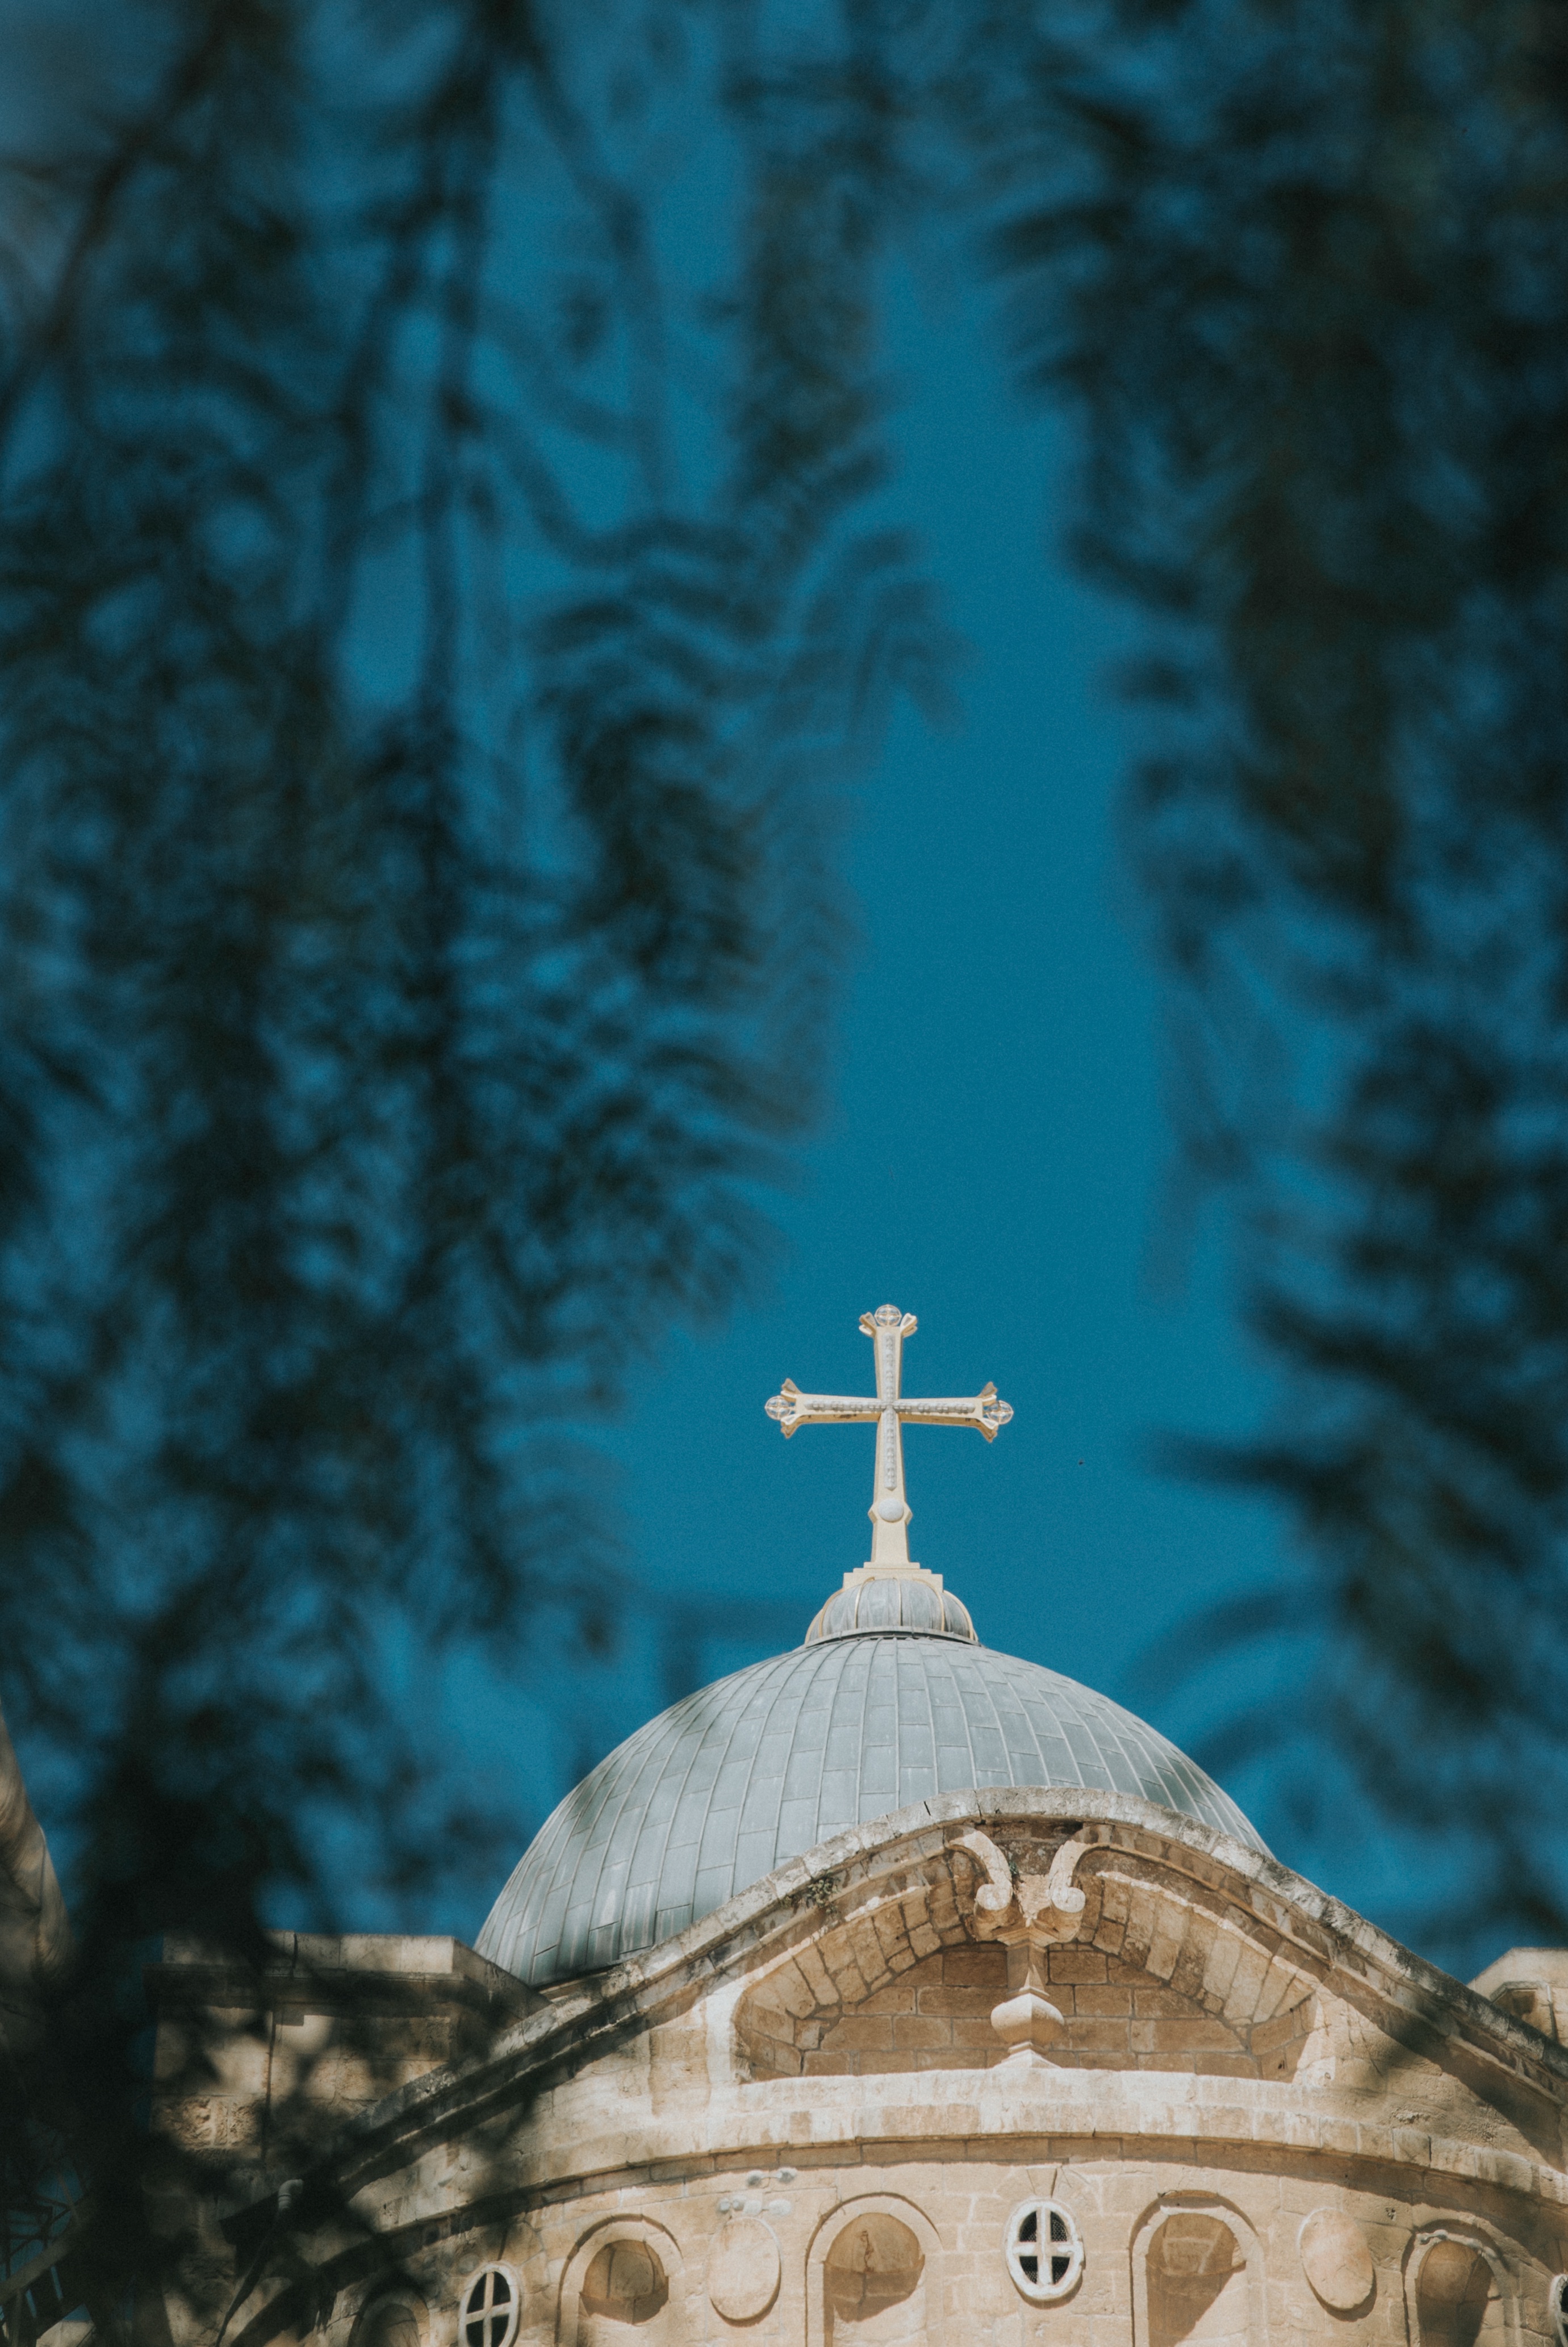
tree, snow, winter, light, sky, night, sunlight, morning, leaf, reflection, weather, blue, season